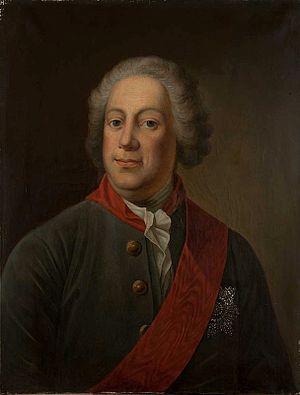
Le baron Johann Albrecht von Korff, né le 30 novembre 1697 en Courlande et mort le 7 avril 1766 à Copenhague, est un aristocrate allemand de la Baltique, futur sujet de l'Empire russe, qui fut le deuxième président de l'Académie impériale des sciences de Saint-Pétersbourg.